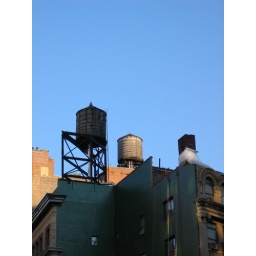
water towers in Manhattan